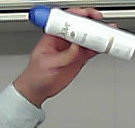
Product: dove_spray